Frank Patrick (ice hockey)

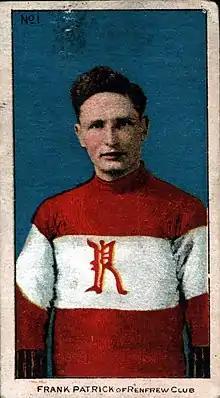
Patrick with the Renfrew Creamery Kings on a hockey card, circa 1910–12.

In April 1908 Patrick graduated from McGill with a Bachelor of Arts degree and was planning to travel west immediately to join his family and work for the new company. However he injured his leg in a baseball game that spring, which forced him to stay in Montreal until September 1908. On arrival he took up a position as a "timer", overseeing the 200 labourers who fell trees. He also joined Lester on the local Nelson Hockey Club, which competed in a regional league. Patrick scored nine goals in the five games he played.